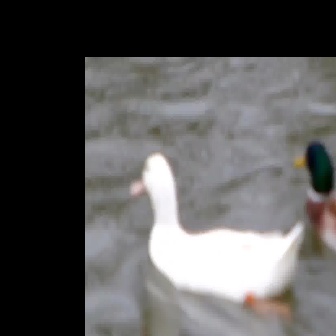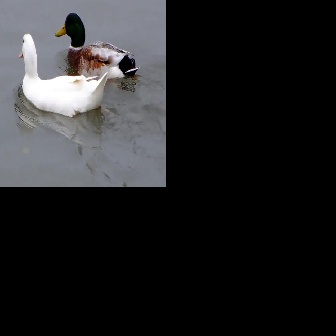
  Please identify the target specified by the bounding box [128,150,304,326] in the first image and locate it in the second image. Return the coordinates in [x_min,y_min,x_max,y_max] format.
Answer: [17,32,108,123]